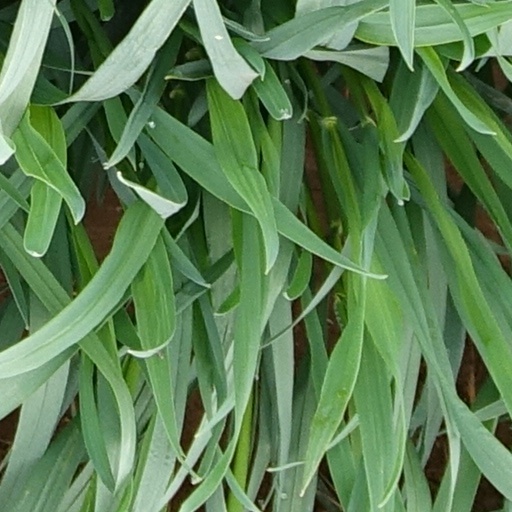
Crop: wheat